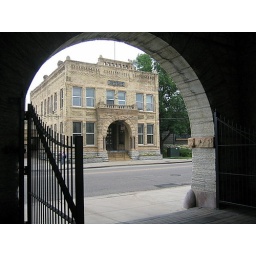
An old office building as see through an arch of the old Grain Belt Brewery in Minneapolis, Minnesota.